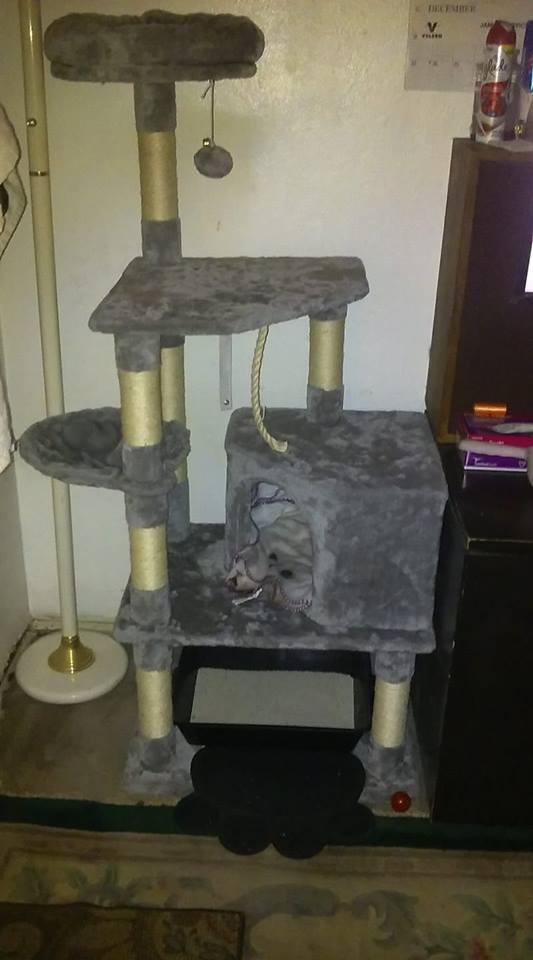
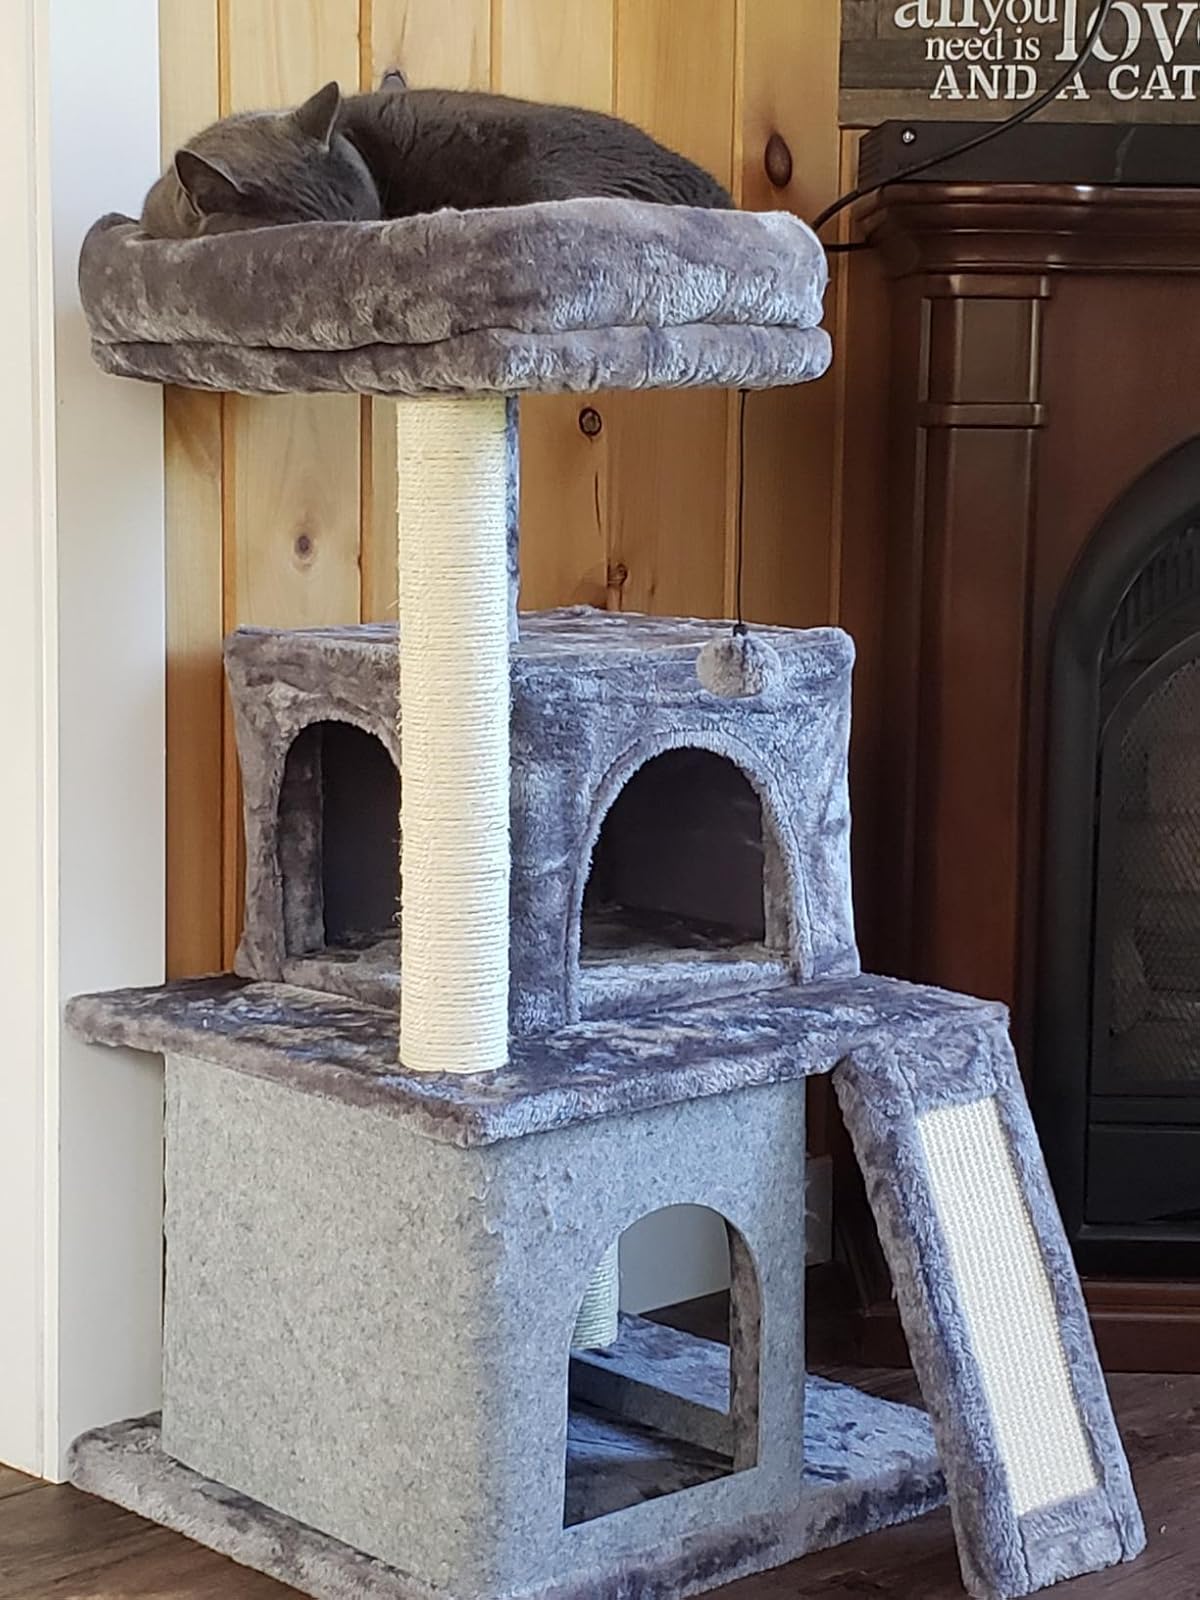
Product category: items_cat tree
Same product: no